Unobtainium

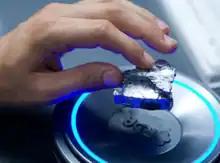
A piece of the valuable "unobtanium" from "Avatar"

Unobtainium was mentioned briefly in David Brin's 1983 book "Startide Rising", as a material that could be used in making weapons and comprising 1% of the core of one of the exomoons of the Kthsemenee system.